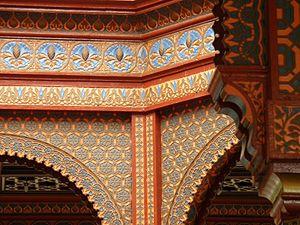
Le terme « morisque » désigne les musulmans d'Espagne qui se sont convertis au catholicisme entre 1499 et 1526. Il désigne également les descendants de ces convertis.